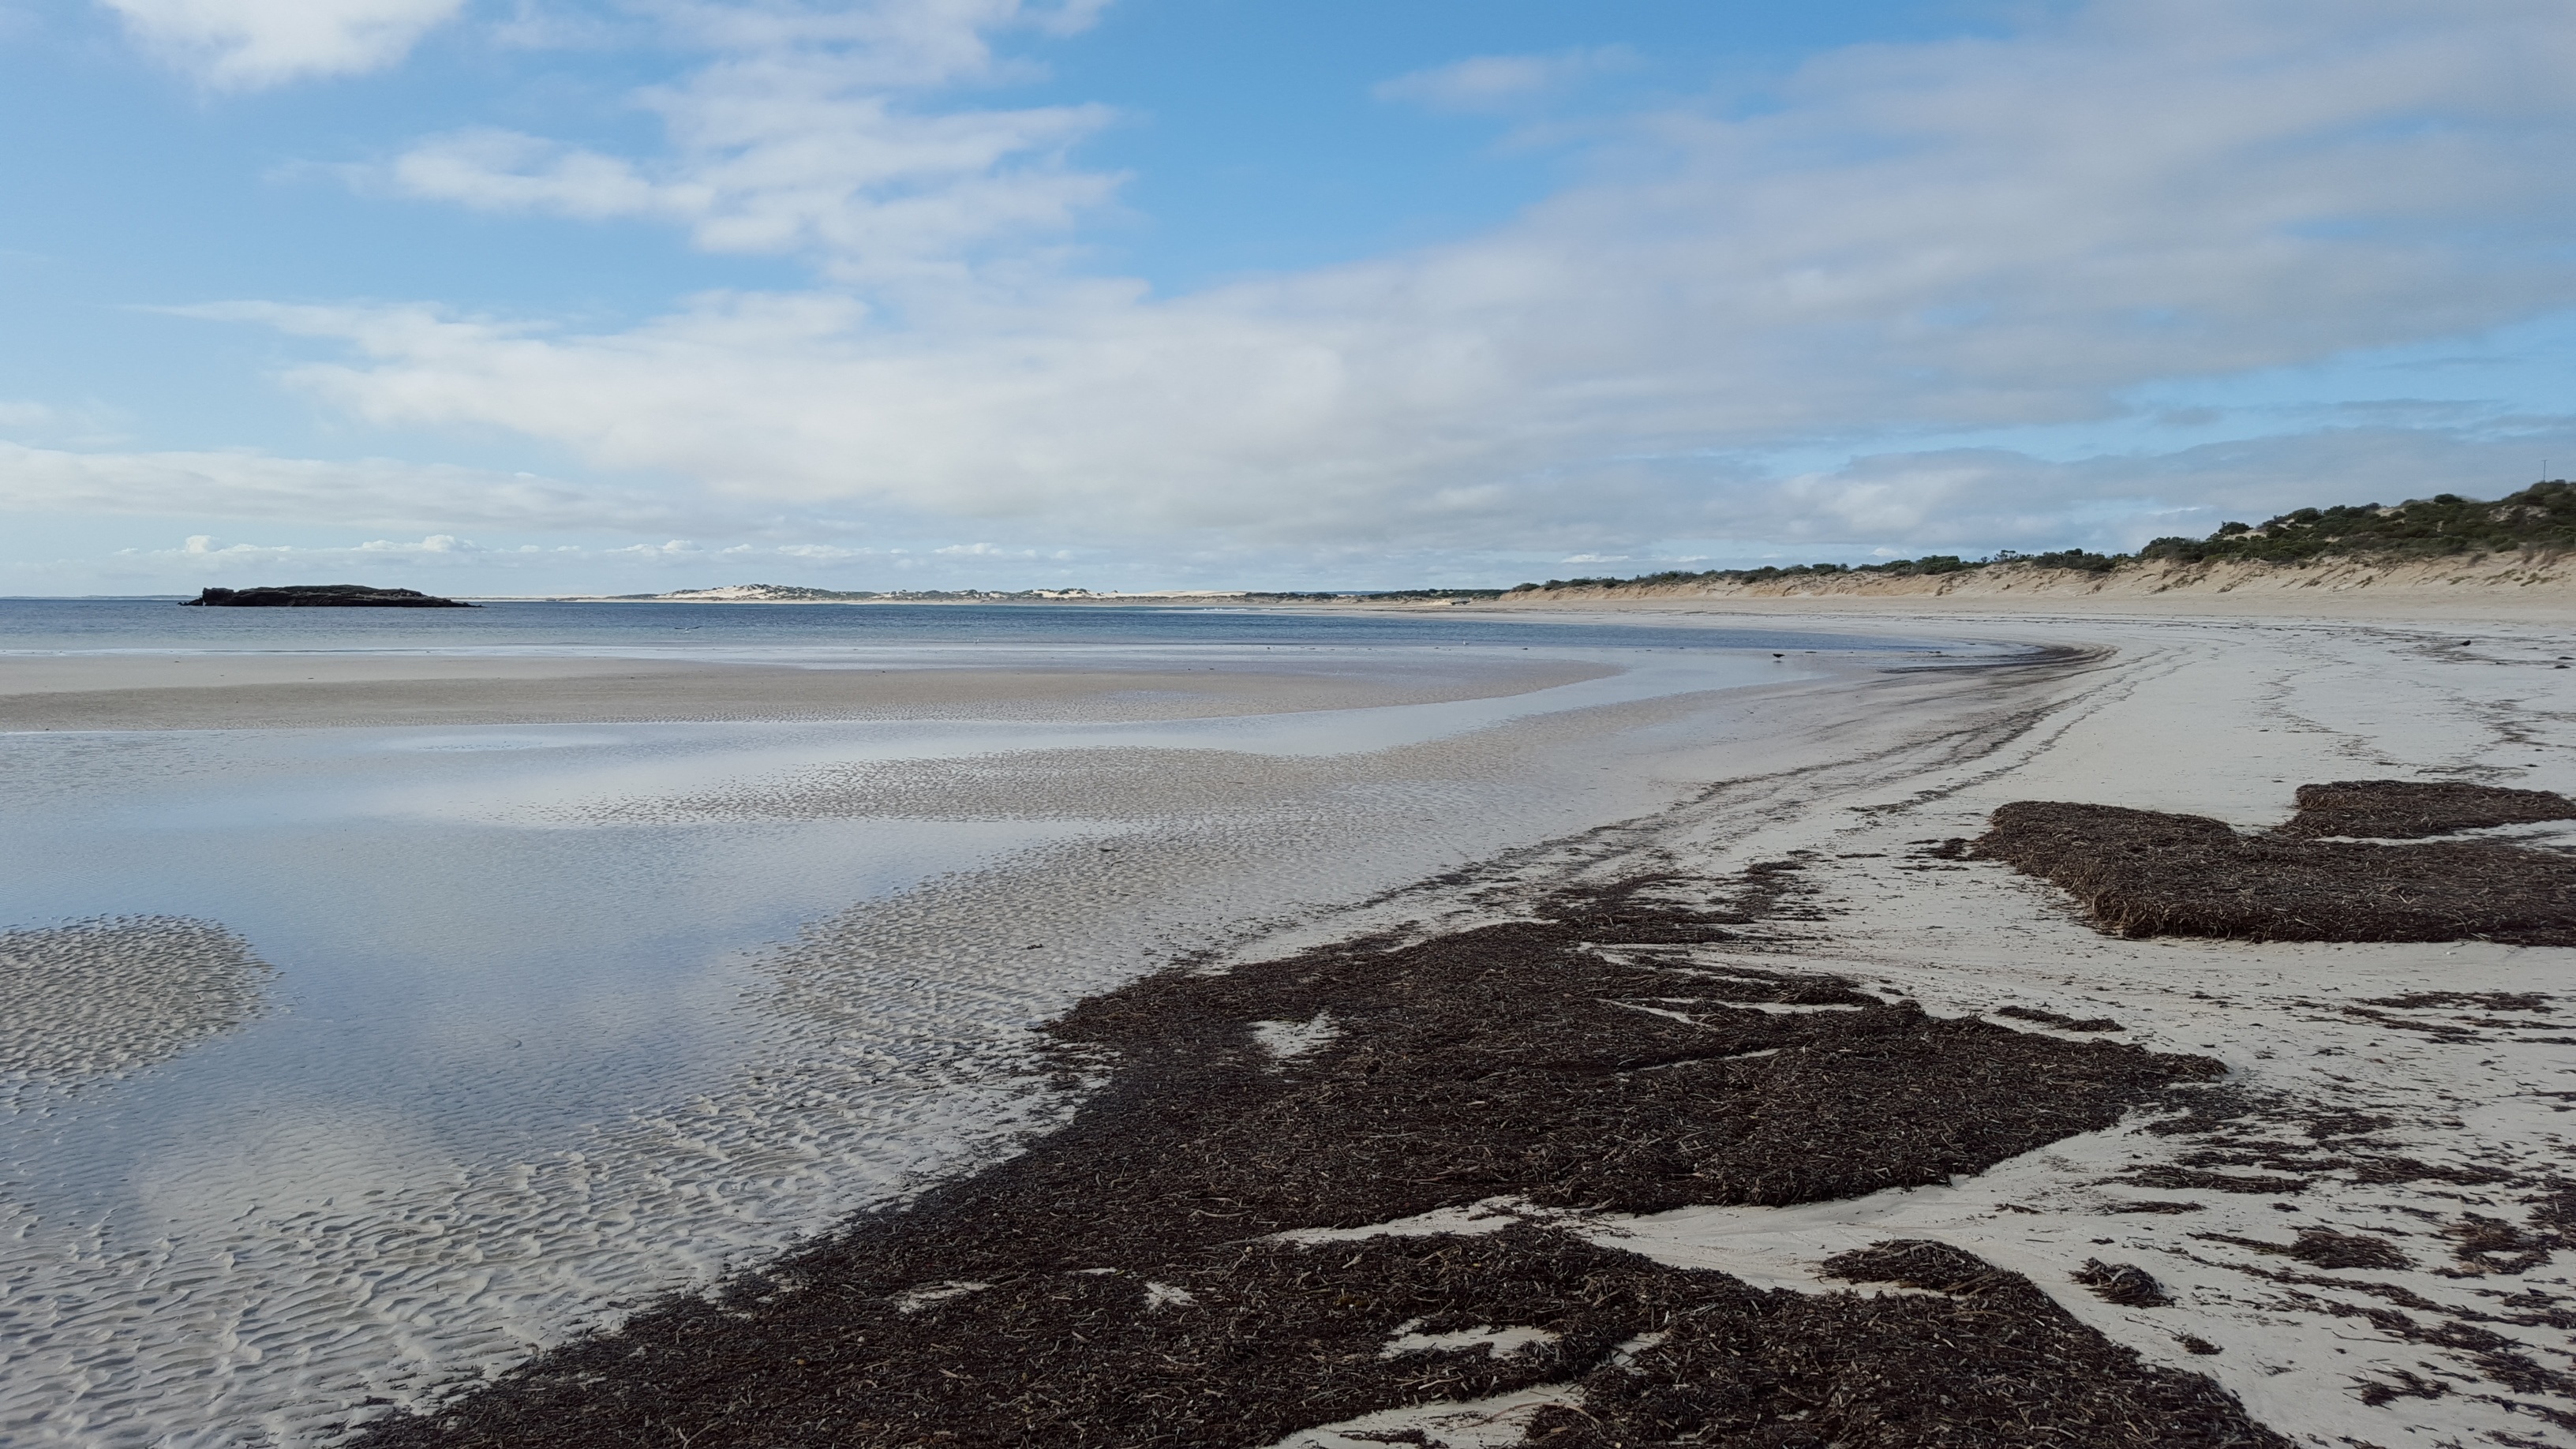
beach, sea, coast, water, sand, ocean, horizon, shore, wave, summer, surf, bay, blue, body of water, holidays, habitat, south australia, mudflat, wind wave, empty beach